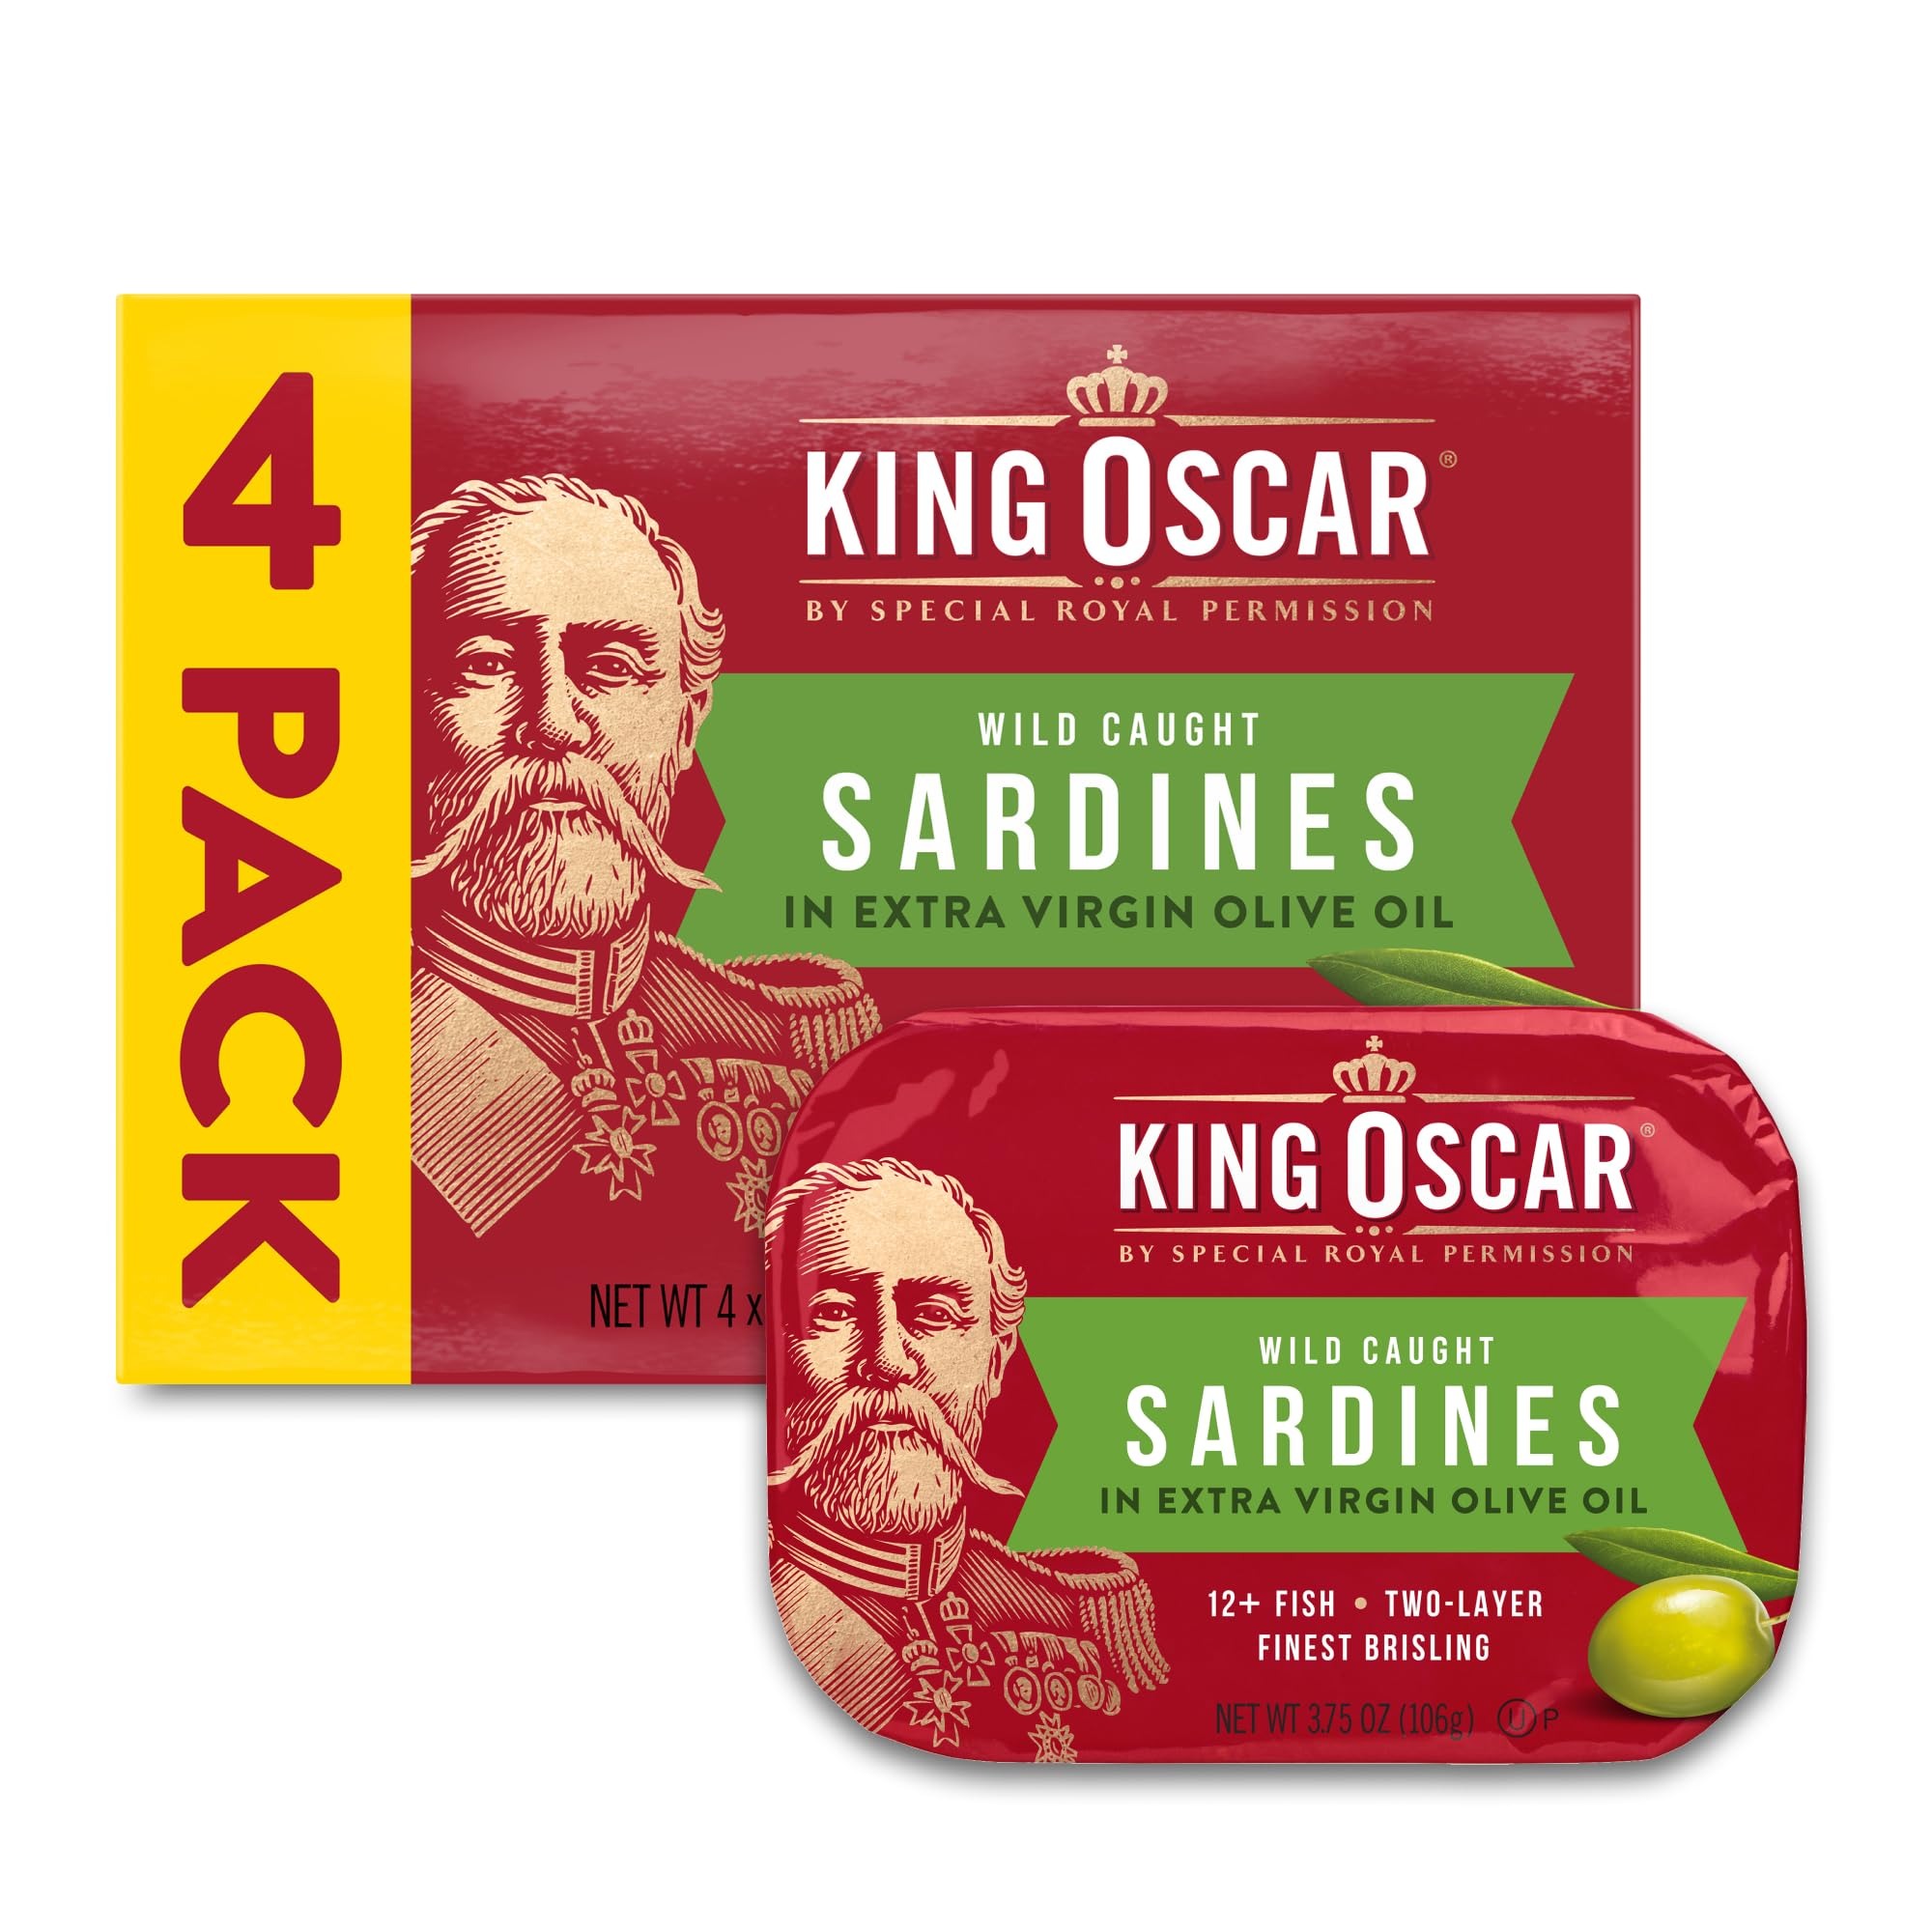
Item Name: King Oscar Wild Caught Sardines in Extra Virgin Olive Oil 3.75 Ounce (Pack of 4)
Bullet Point 1: BRISLING SARDINES IN EXTRA VIRGIN OLIVE OIL – Finest quality, extra small brisling sardines in top-grade extra virgin olive oil. A Norwegian classic! 12-22 fish per can. Try on sandwiches, in salads, or in fresh pasta dishes
Bullet Point 2: A SIMPLE, LOW-CARB, CONVENIENT SUPERFOOD - Omega-3s, protein, calcium, iron. Non-GMO, gluten-free, no sugars added, low carb. Ready-to-eat.
Bullet Point 3: A NORWEGIAN EXCLUSIVE SINCE 1902 – The original premium brisling sardines and the only tiny brisling sardines from Norway’s pristine, icy fjords and coastal waters. Smaller fish for best taste and texture. The #1 selling sardine in America
Bullet Point 4: CERTIFIED BPA-NI, RECYCLABLE, EZ OPEN CANS &ndash; Certified BPA-NI (no BPA used in manufacturing), recyclable aluminum cans with easy-open pull-rings.
Value: 15.0
Unit: Ounce

Price: 11.745